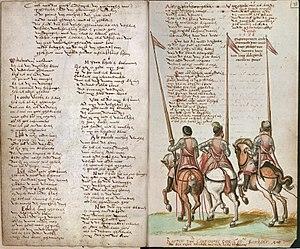
Le Wilhelmus van Nassouwe est l'hymne national et royal des Pays-Bas. Chanté depuis 1574, il est considéré comme l'un des chants populaires les plus anciens au monde, bien que le texte de l'hymne national japonais soit plus ancien encore.